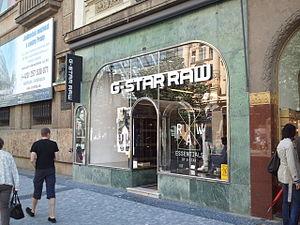
G-Star Raw, communément G-Star, est une marque de vêtements créée en 1989, dont le siège social se situe à Amsterdam, aux Pays-Bas. La société possède des succursales en Europe, en Asie, en Australie, aux États-Unis et au Canada.